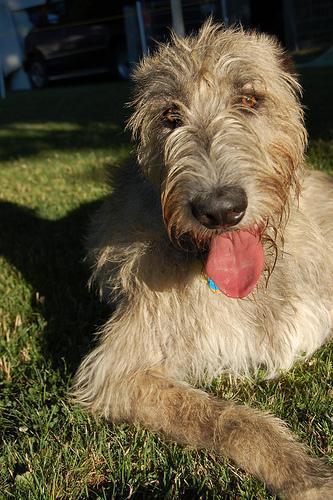
Irish_wolfhound